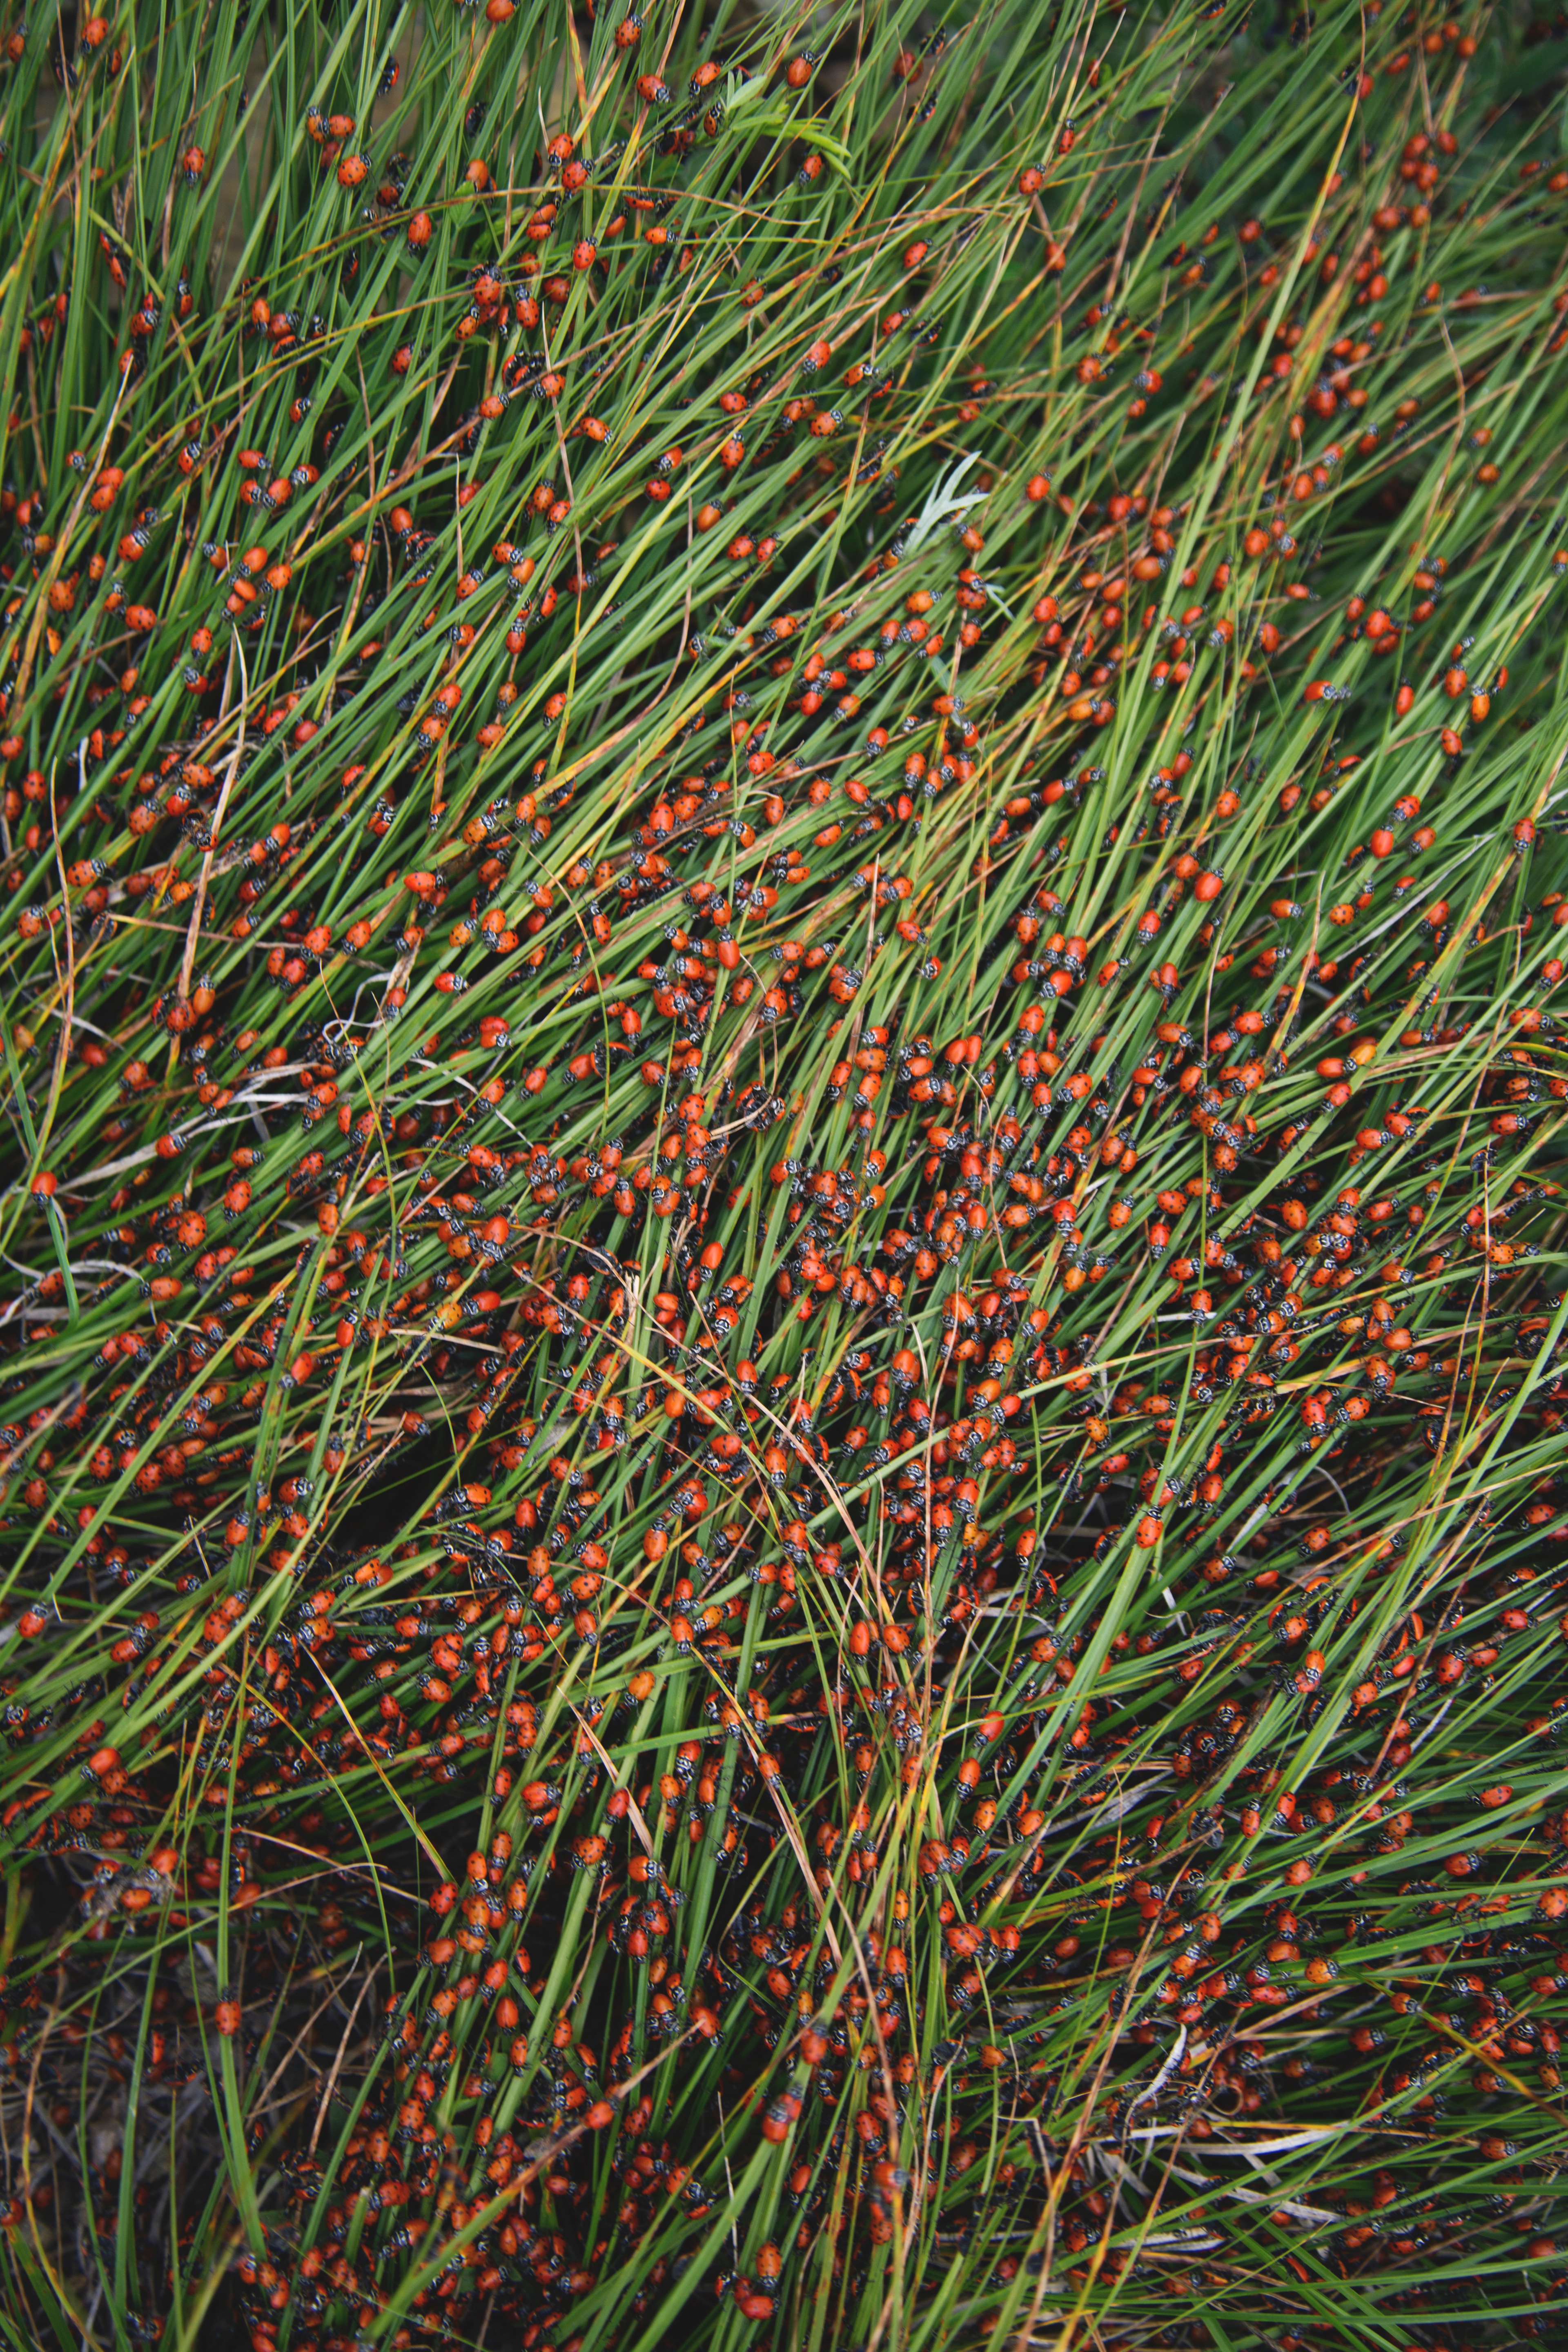
tree, grass, branch, plant, prairie, leaf, flower, herb, evergreen, botany, flora, shrub, ecosystem, flowering plant, grass family, plant stem, land plant, phragmites